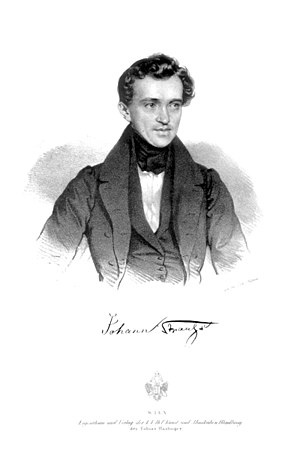
Johann Strauss den ældre
Johann Strauss d.æ., litografi af Josef Kriehuber, 1835.
Johann Strauss d.æ. var en østrigsk komponist, dirigent, bratschist og violinist. Han var far til Johann Strauss d.y. og Josef Strauss.